Family of Winston Churchill

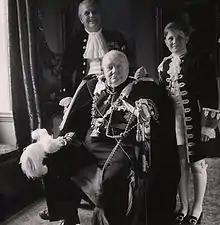
Sir Winston, his only son Randolph, and grandson Winston

The family of Winston Churchill, twice Prime Minister of the United Kingdom, is a prominent family in the United Kingdom and the United States. Winston was the eldest son of Lord Randolph Churchill, who himself was the son of the 7th Duke of Marlborough, and Jeanette Jerome, an American socialite and the 5th great-granddaughter of Robert Coe, an early politician in the New England Colonies. In 1908, Winston Churchill married Clementine Hozier, the daughter of Sir Henry and Lady Blanche Hozier. Winston and Hozier had five children.